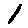
Label: 1